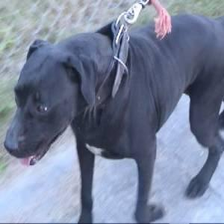
Species: dog
Breed: american pit bull terrier